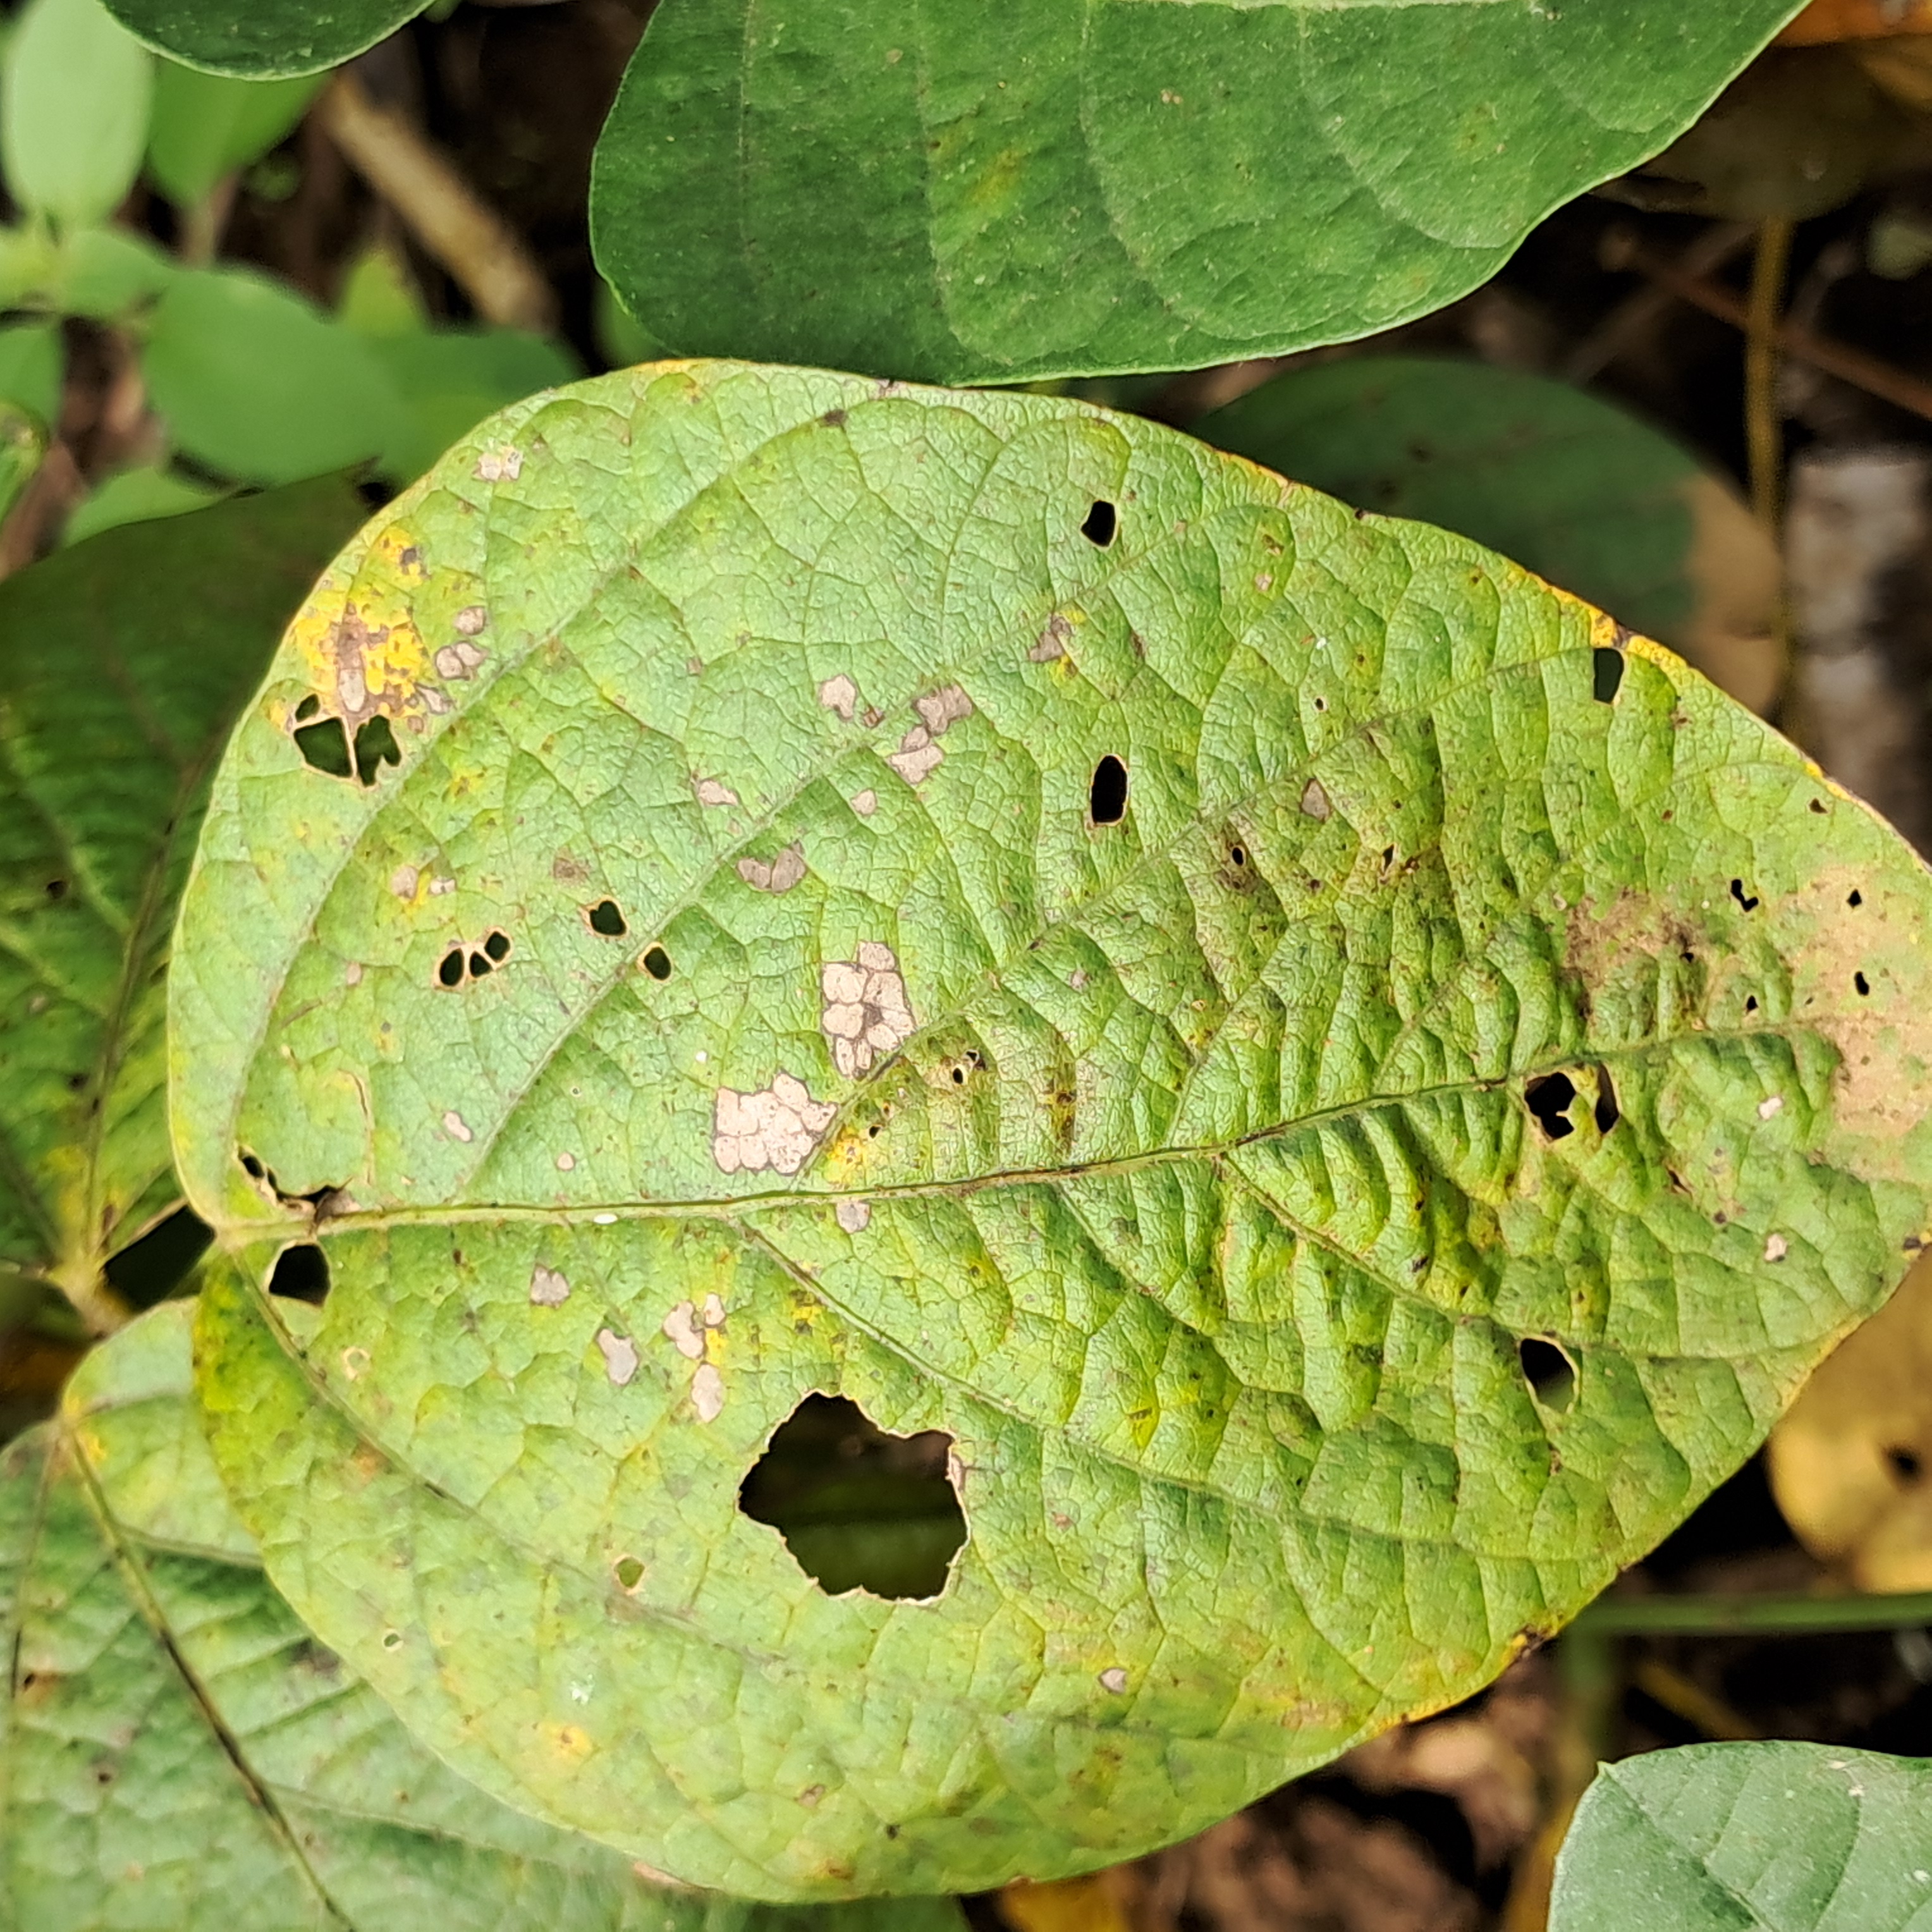
Label: Caterpillar_Semilooper_Pest